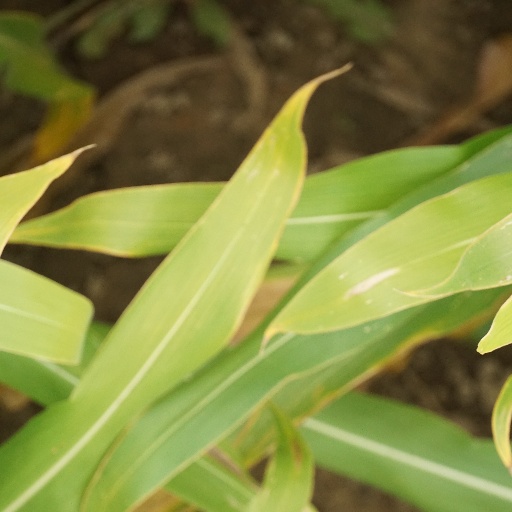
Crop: maize; corn